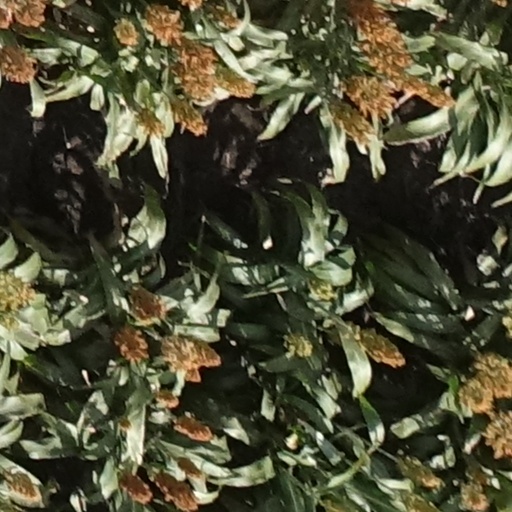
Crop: sorghum